Les Versannes station

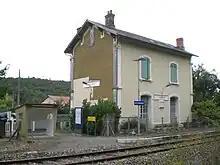
Versannes station

Les Versannes is a railway station in La Douze, Nouvelle-Aquitaine, France. The station is located on the Niversac - Agen railway line. The station is served by TER (local) services operated by SNCF.